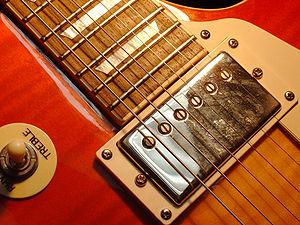
La Gibson Les Paul [ɡi.bsɔn lɛs pɔl] ou LP est une guitare électrique de type « corps plein » fabriquée aux États Unis par la firme américaine Gibson Guitar Corporation et dans d'autres pays par sa filiale Epiphone.